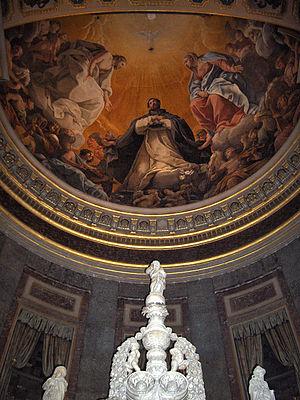
La basilique San Domenico est une basilique mineure et l'une des principales églises de Bologne, en Italie. Les restes de saint Dominique, fondateur de l'ordre des Prêcheurs, sont enterrés à l'intérieur du sanctuaire Arca di San Domenico, réalisé par Nicola Pisano, Arnolfo di Cambio agrémenté par les ajouts ultérieurs de Niccolò dell'Arca et par le jeune Michel-Ange.